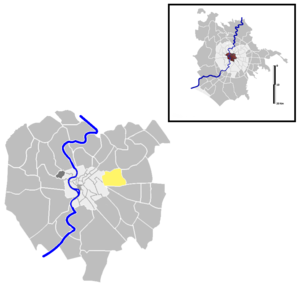
Tiburtino est un quartiere situé au nord-est de Rome en Italie prenant son nom de la via Tiburtina qui le traverse. Il est désigné dans la nomenclature administrative par Q.VI et fait partie du Municipio II, IV et V. Sa population est de 24 430 habitants répartis sur une superficie de 3,7123 km².